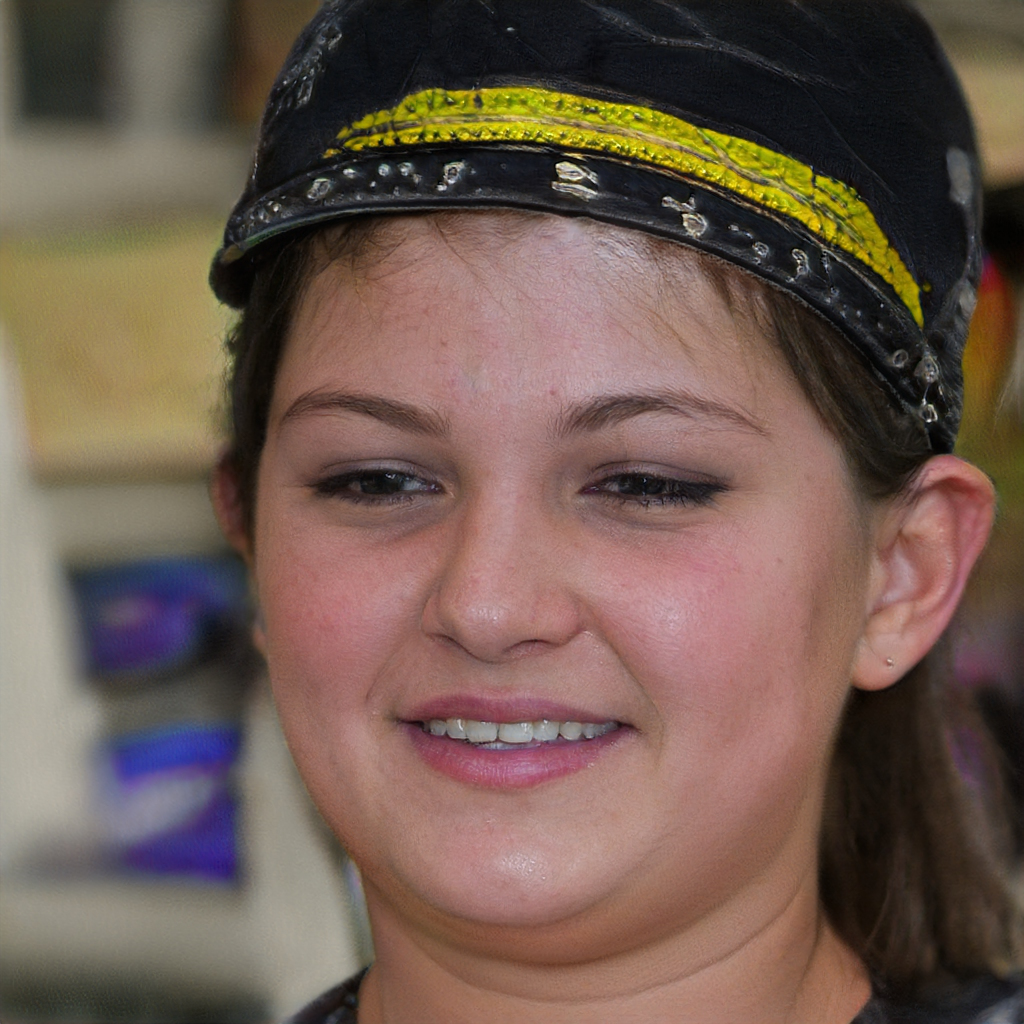
Label: Colored